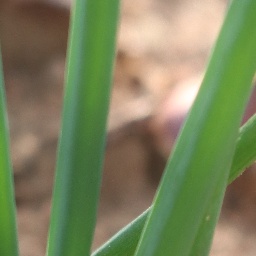
Label: healthy